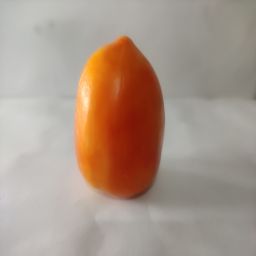
Crop: Tomato
Quality: Ripe